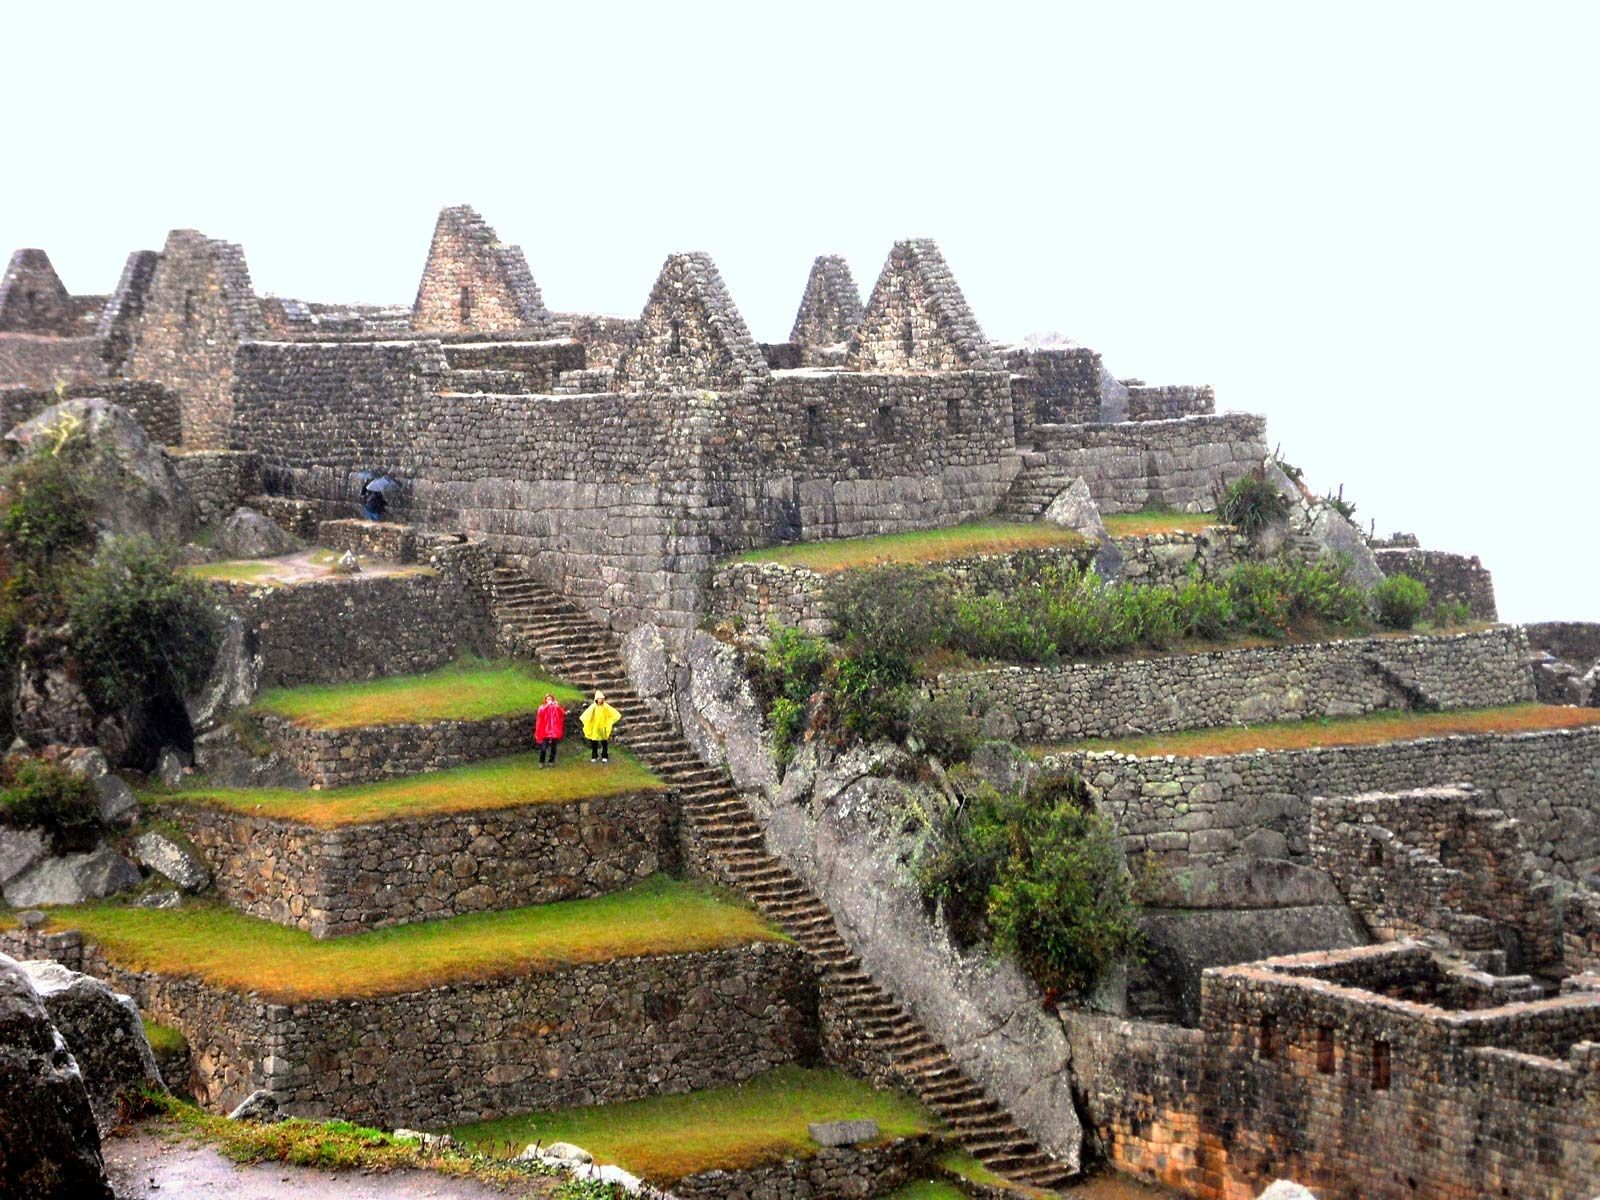
Landmark: Machu Picchu